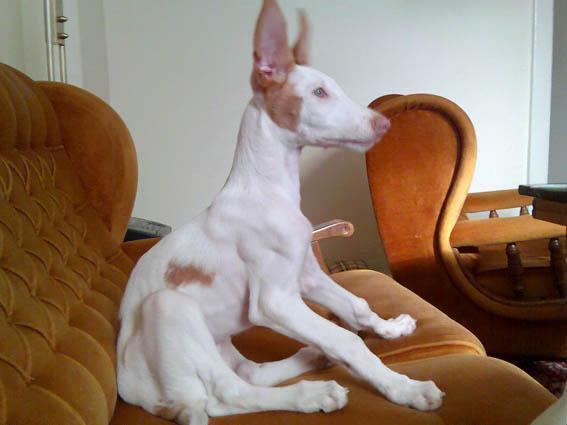
Ibizan_hound